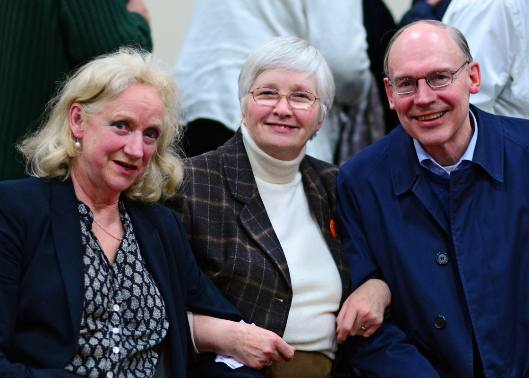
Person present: Yes